Patrick Bouchitey

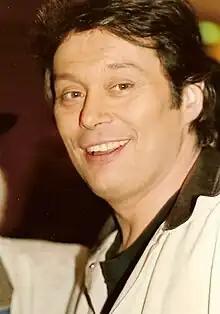
Patrick Bouchitey at the 1991 Cannes Film Festival.

Patrick Bouchitey (born 11 August 1946) is a French actor and film director. He has appeared in over 80 films and television shows since 1972. His film "Cold Moon" was entered into the 1991 Cannes Film Festival.